Louis Puissant

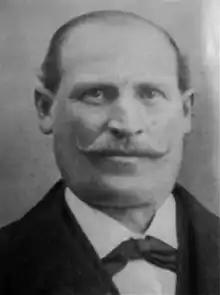

Louis Puissant (22 September 1769, in Le Châtelet-en-Brie – 10 January 1843, in Paris) was a French topographical engineer, geodesist, and mathematician.